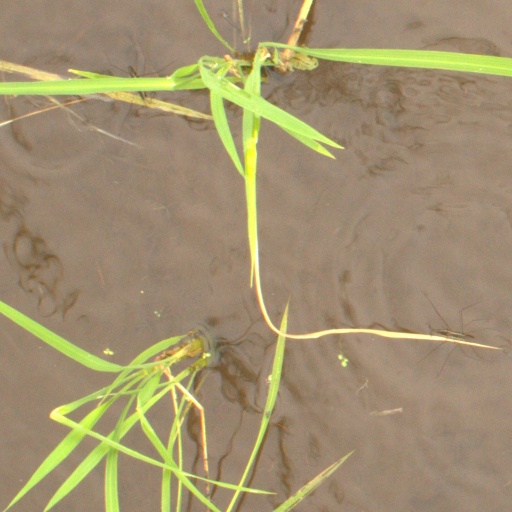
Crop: rice